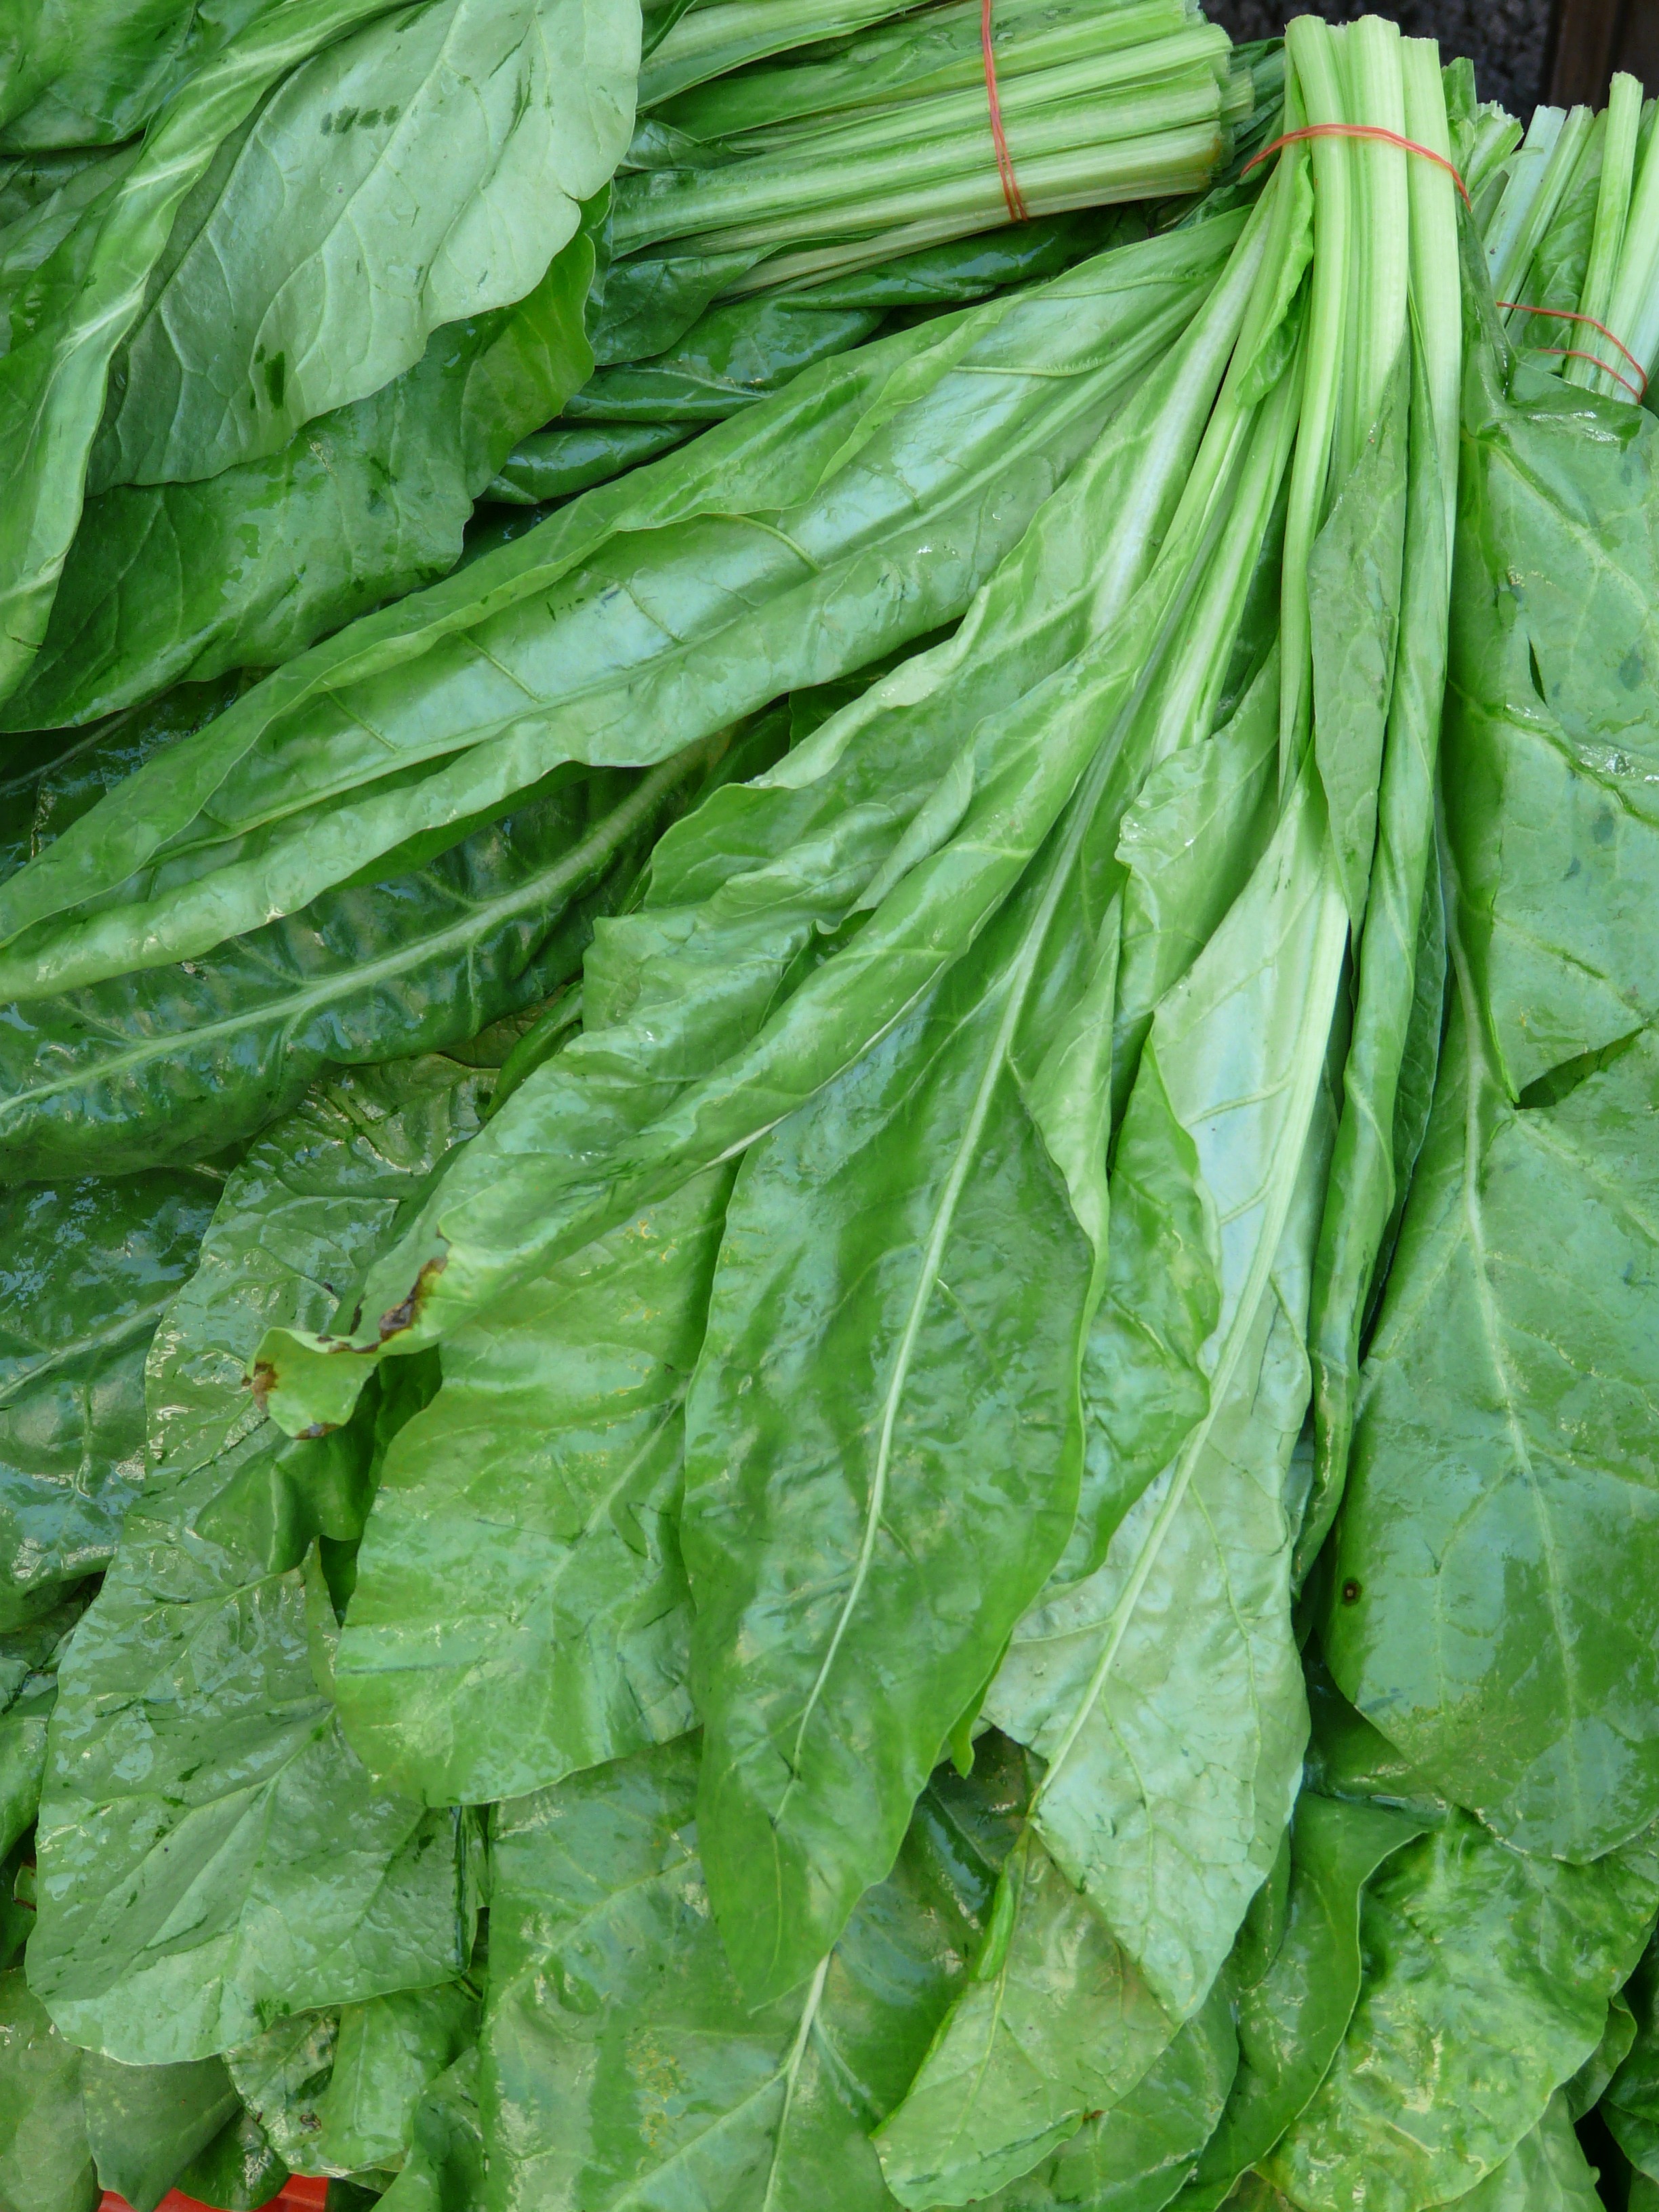
plant, food, green, herb, produce, vegetable, market, vegetables, spinach, collard greens, chard, flowering plant, annual plant, land plant, leaf vegetable, choy sum, rapini, komatsuna, real spinach, spinacia oleracea, vegetables spinach, garden spinach